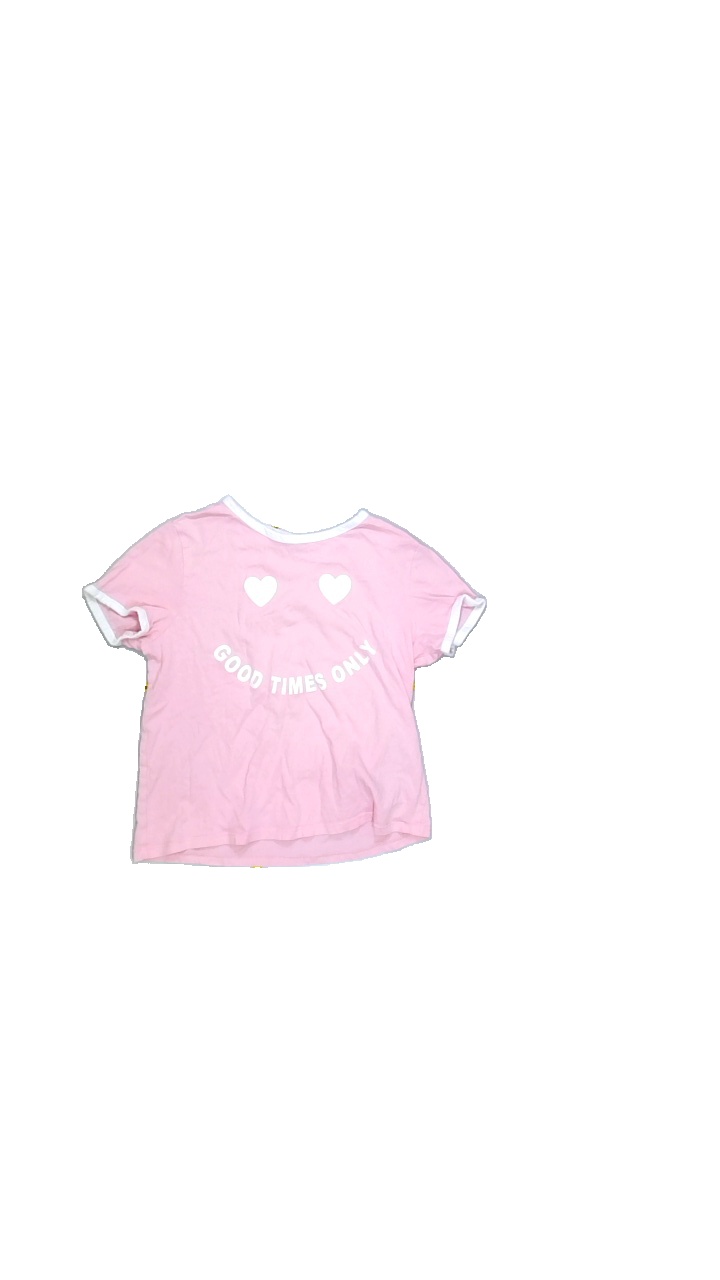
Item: T-shirt (Ladies)
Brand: Fbsisters (new Yorker)
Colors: Pink, White
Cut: Regular, C-collar
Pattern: Other
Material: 100%cotton
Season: Summer
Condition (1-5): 4
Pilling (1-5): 4
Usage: Export
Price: <50